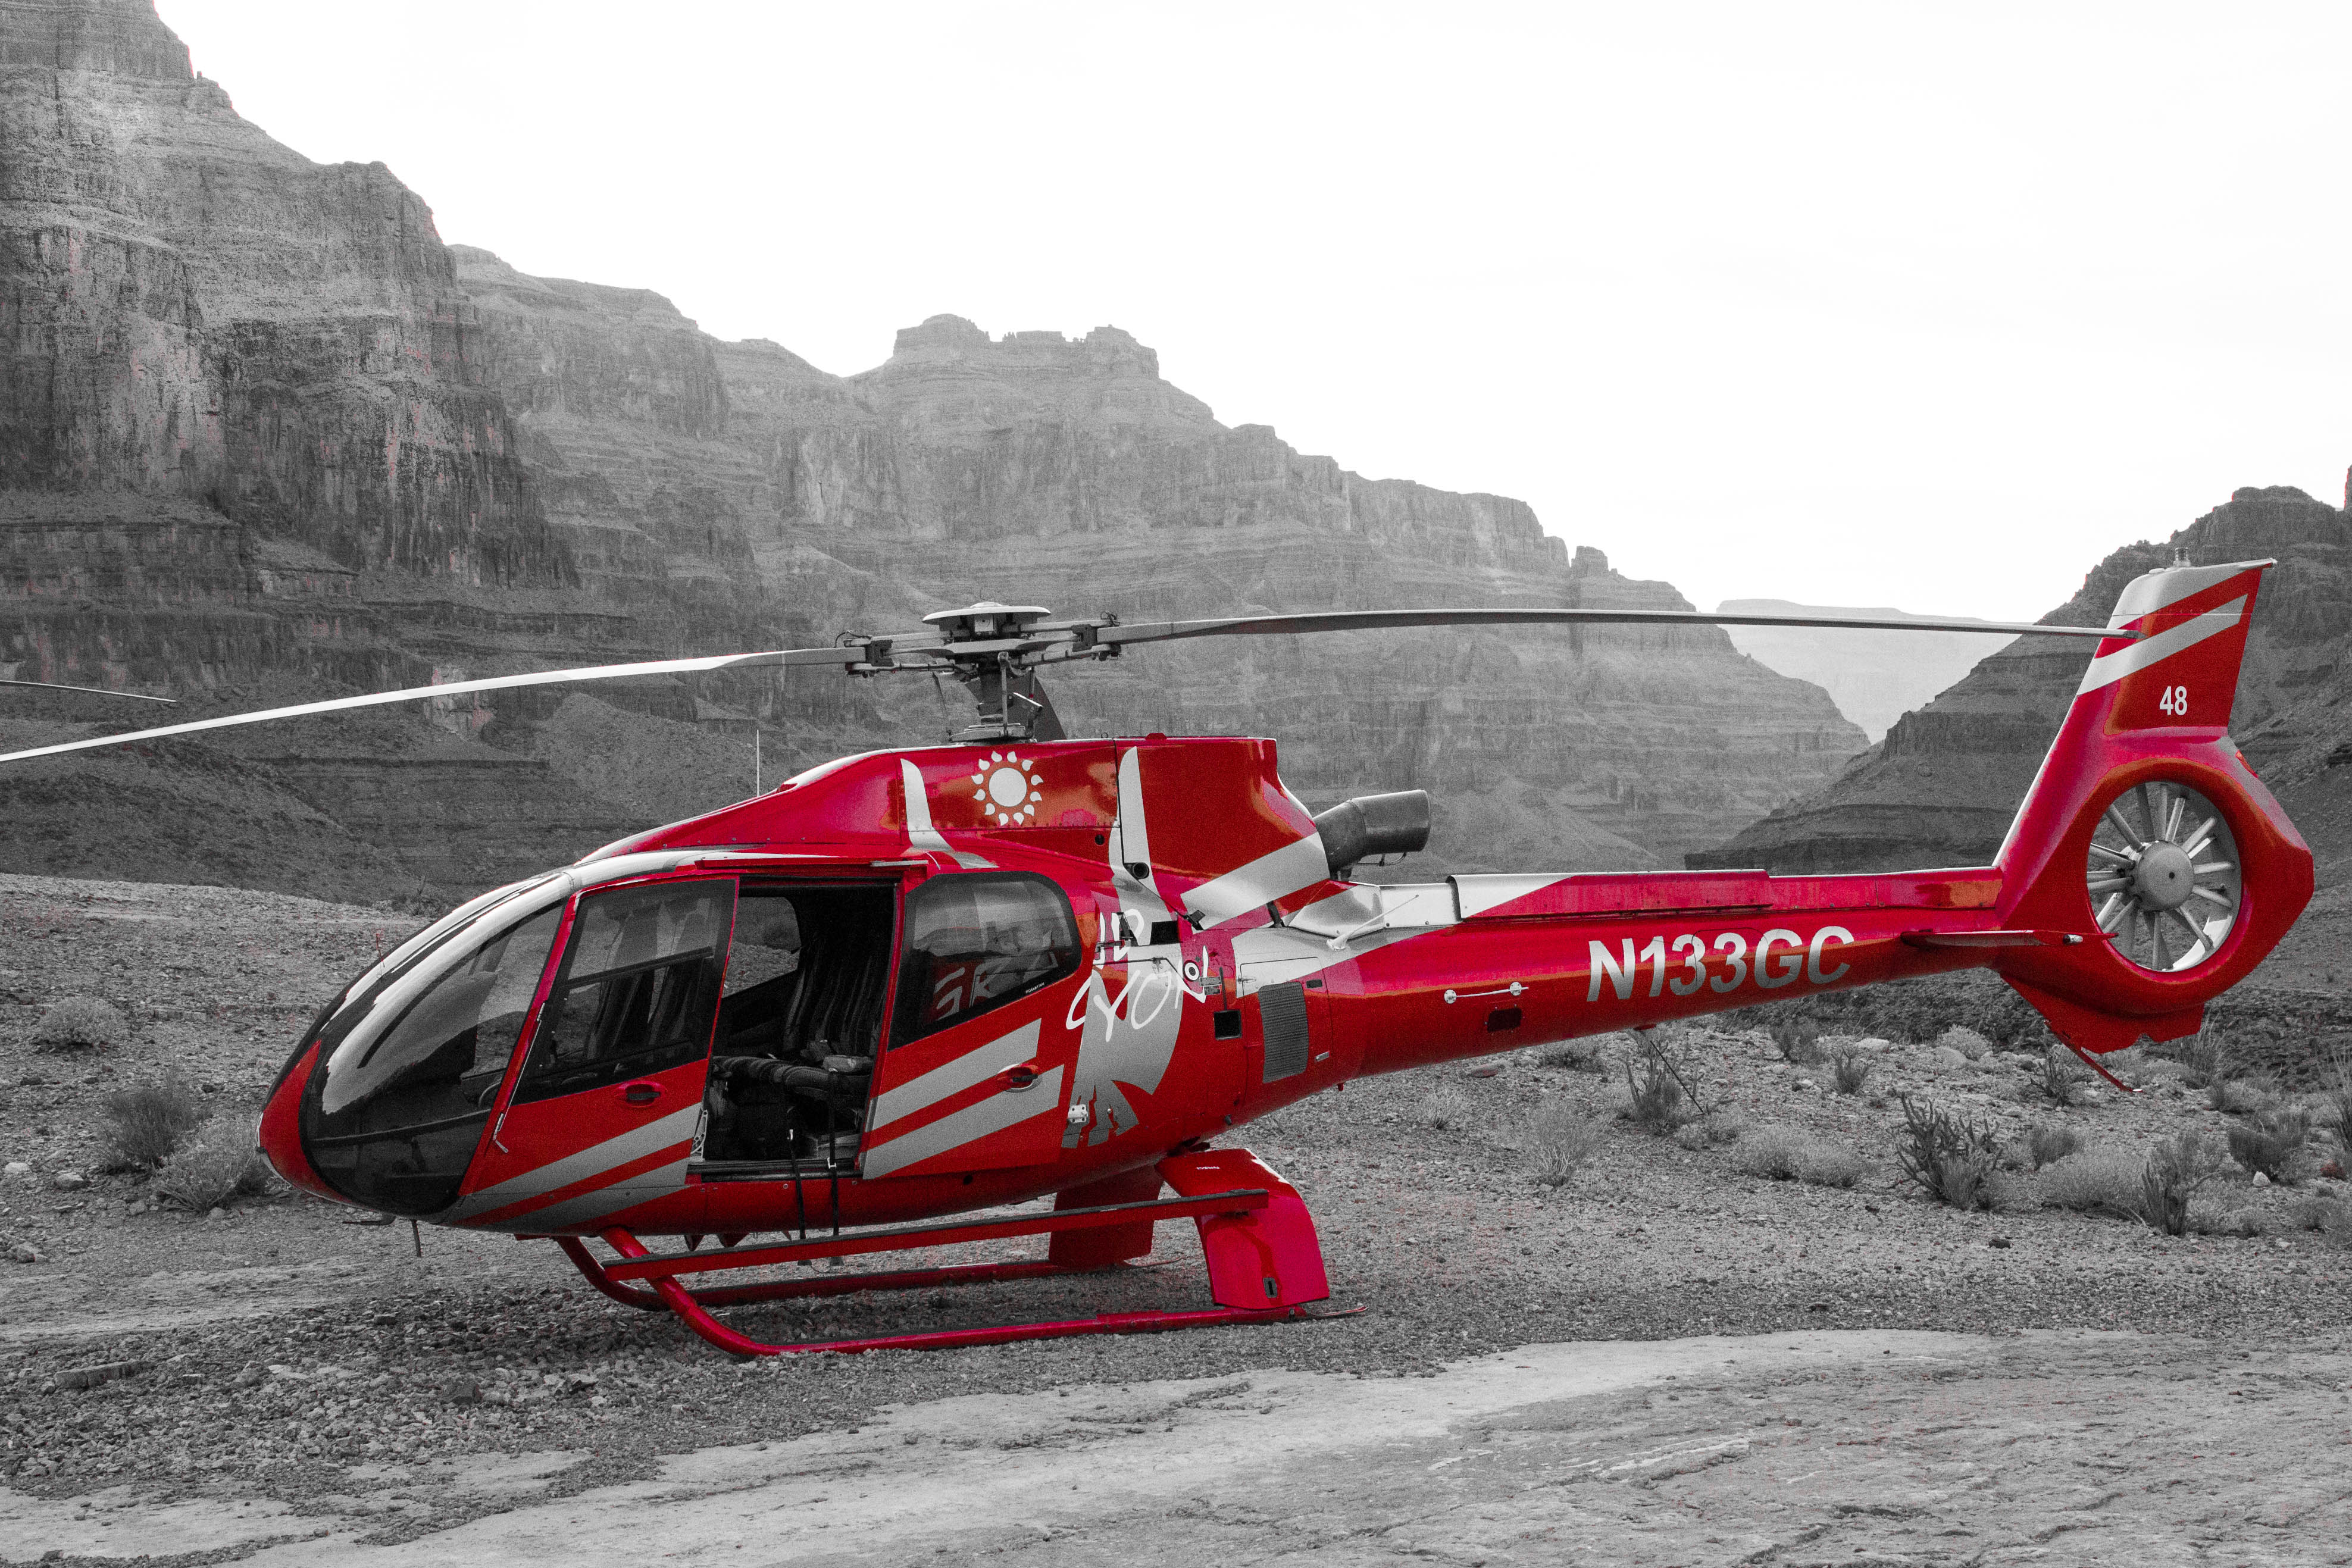
aircraft, vehicle, aviation, helicopter, toy, blackandwhite, grandcanyon, rotorcraft, auto racing, helicopter rotor